Sebastian Münster

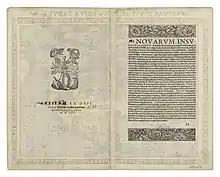
Novae lnsulae XXVI Nova Tabula (1552)

His "Cosmographia" of 1544 was the earliest description of the world in the German language. It had numerous editions in different languages including Latin, French, Italian, English, and even Czech. The "Cosmographia" was one of the most successful and popular works of the 16th century. It passed through 24 editions in 100 years. This success was due to the fascinating woodcuts (some by Hans Holbein the Younger, Urs Graf, Hans Rudolph Manuel Deutsch, and David Kandel), in addition to including the first to introduce "separate maps for each of the four continents known then – America, Africa, Asia and Europe." It was most important in reviving geography in 16th-century Europe. The last German edition was published in 1628, long after his death.